Crucifixion in the arts

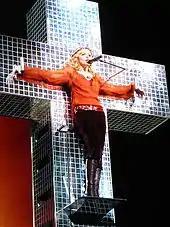
Madonna in 2006 simulating a crucifixion onstage

Famous depictions of crucifixion in classical music include the "St John Passion" and "St Matthew Passion" by Johann Sebastian Bach, and Giovanni Battista Pergolesi's setting of "Stabat Mater". Notable recent settings include the "St. Luke Passion" (1965) by Polish composer Krzysztof Penderecki and the "St. John Passion" (1982) by Estonian composer Arvo Pärt. The 2000 work, "La Pasión según San Marcos" (St. Mark Passion) by Argentinian Jewish composer Osvaldo Golijov, was named one of the top classical compositions of the decade for its fusion of traditional passion motifs with Afro-Cuban, tango, Capoeira, and Kaddish themes.